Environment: lab
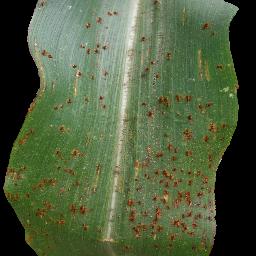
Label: common_rust